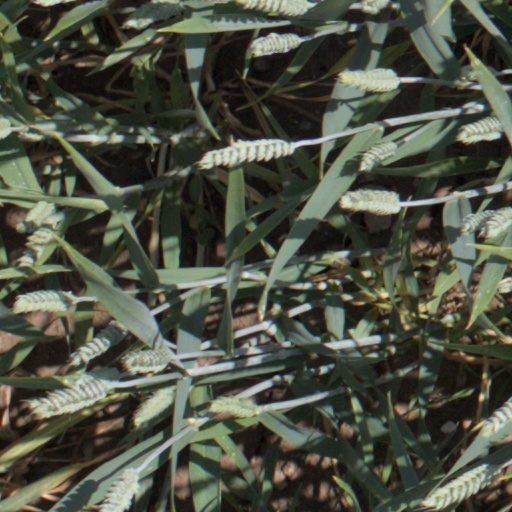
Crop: wheat